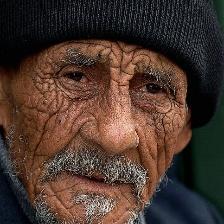
Label: faces